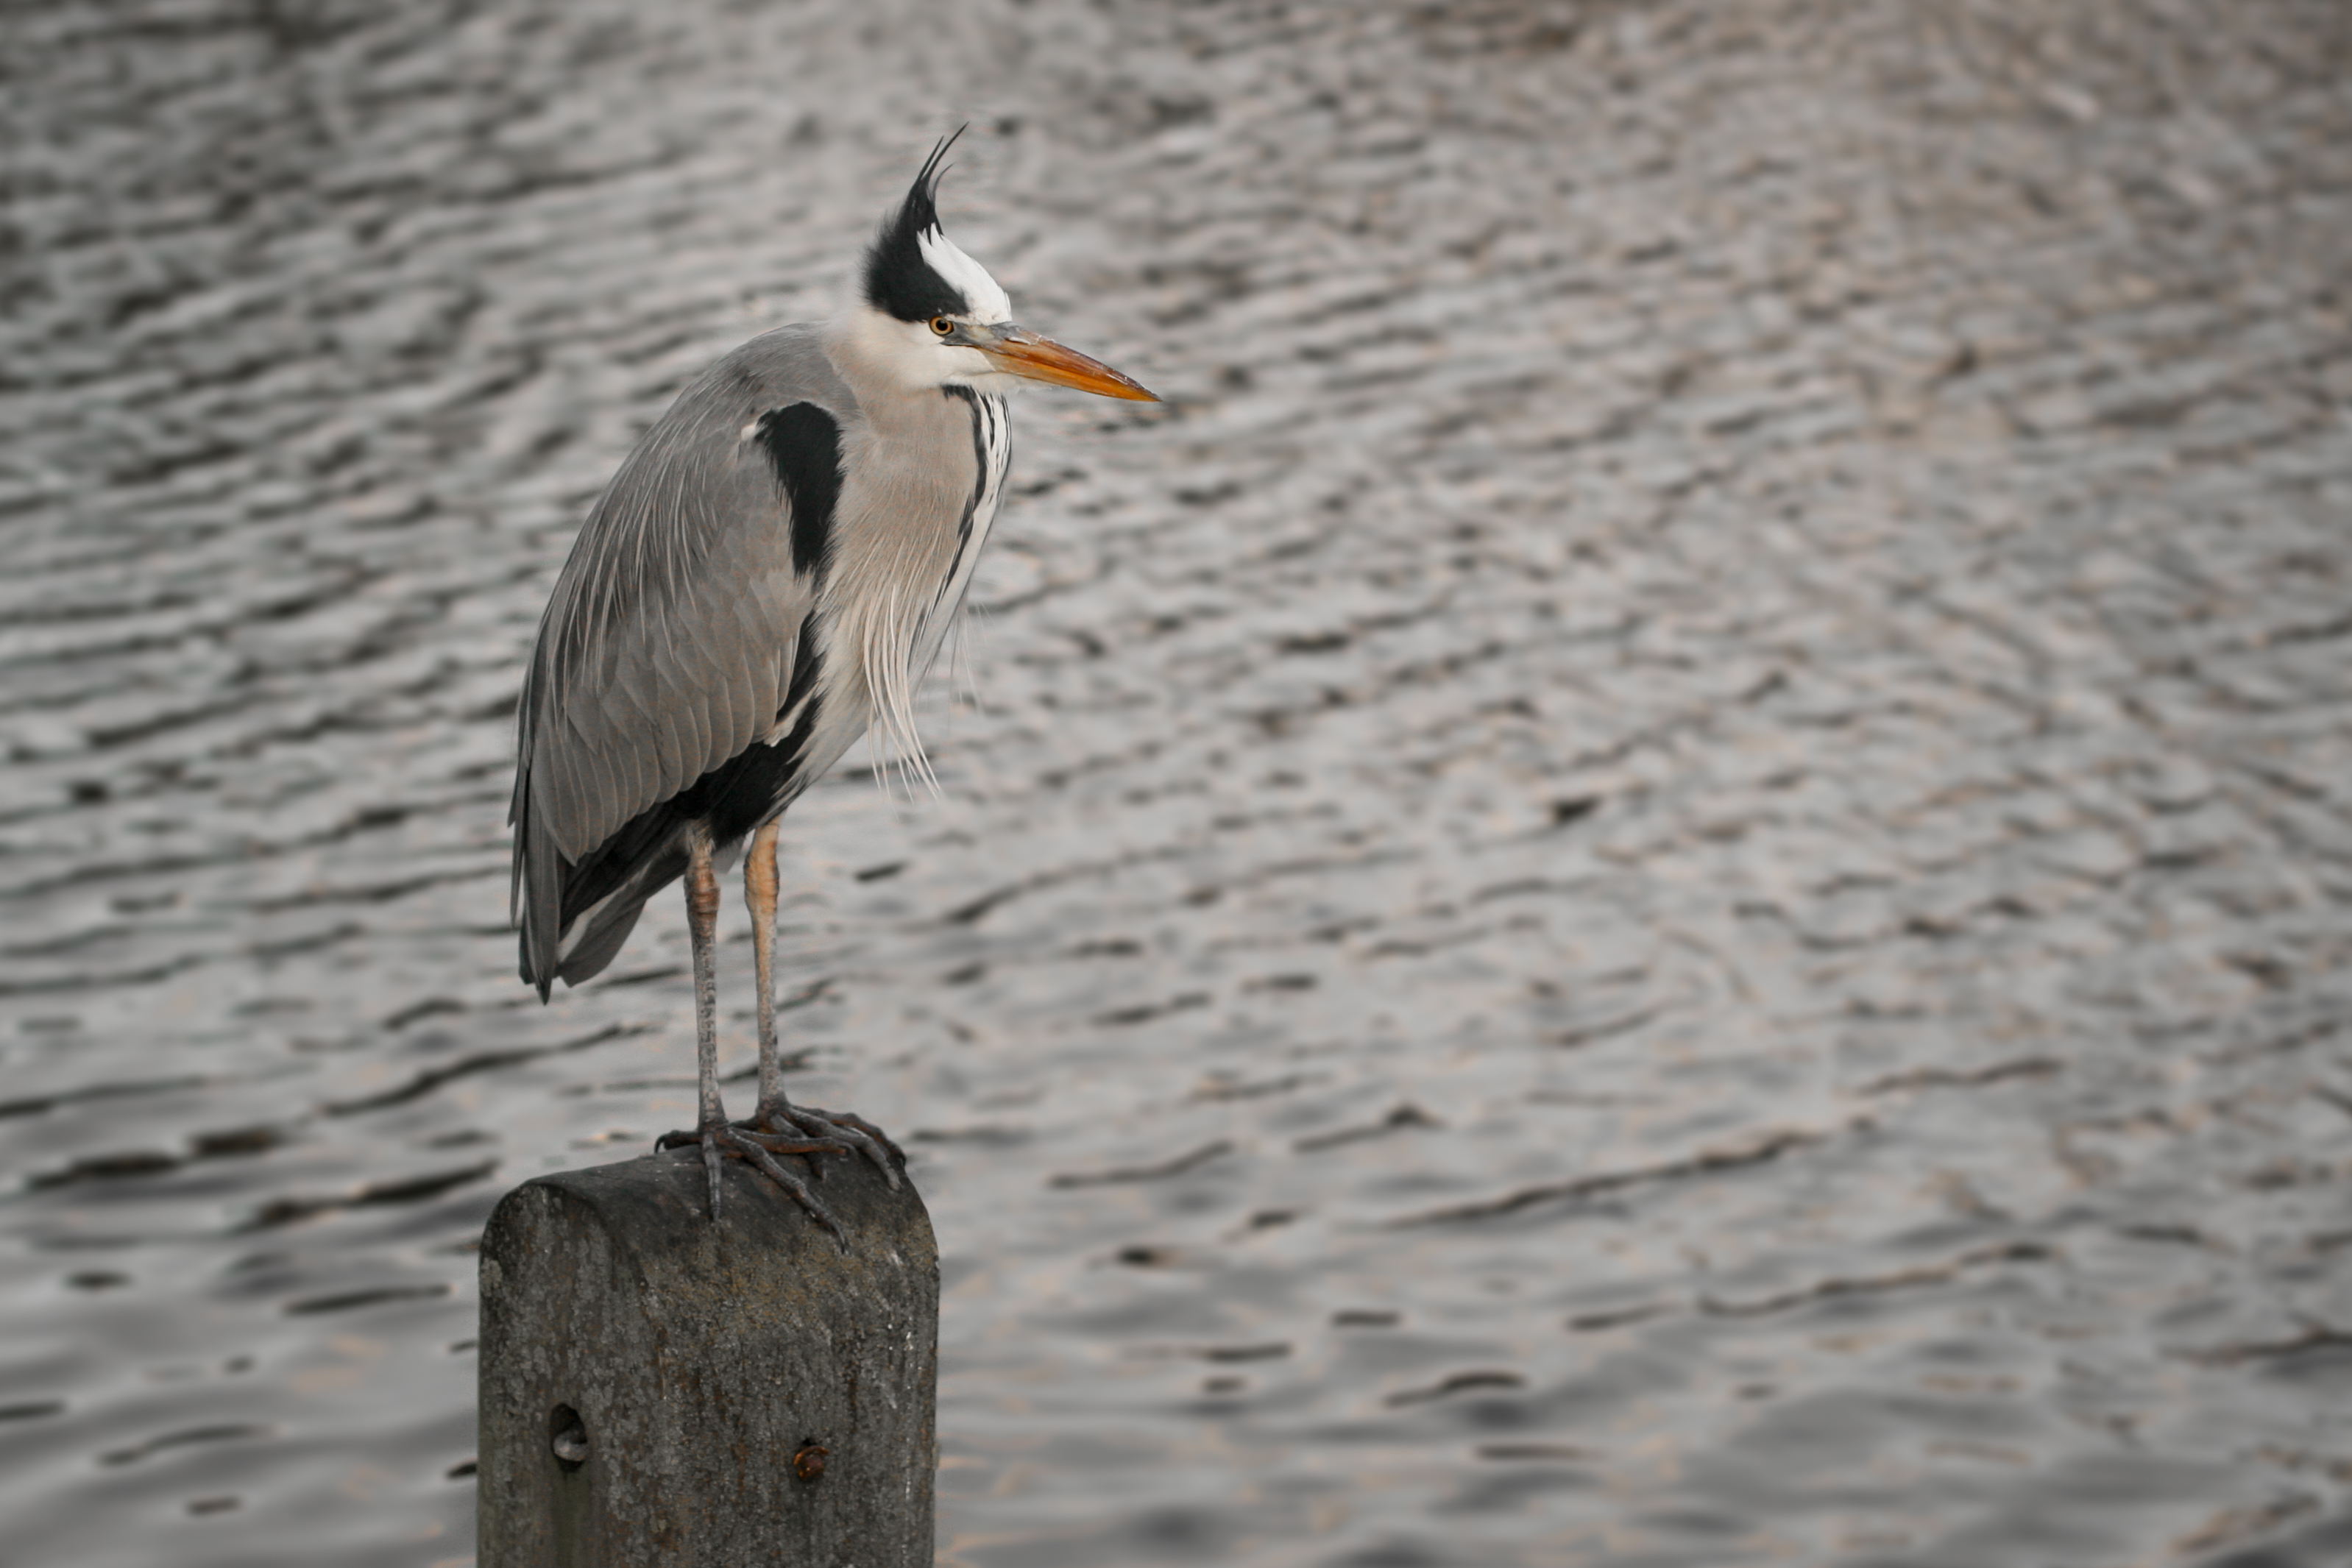
water, bird, wing, feet, wildlife, beak, park, fauna, posing, london, eyes, grey, waves, feathers, legs, head, vertebrate, heron, greyheron, shorebird, hydepark